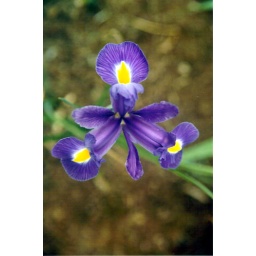
Hybrid Irises in the flower beds around our home.